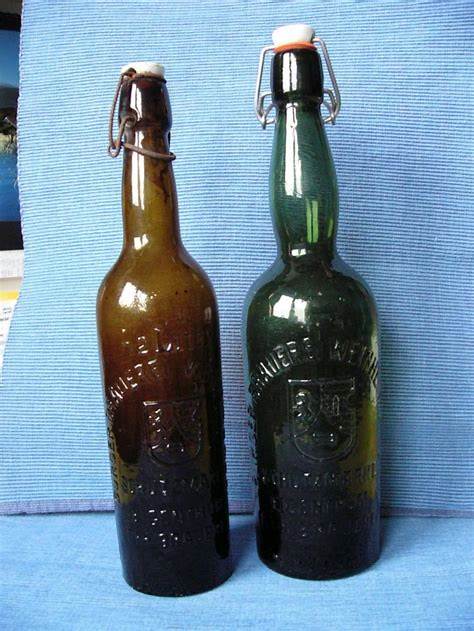
Waste category: glass